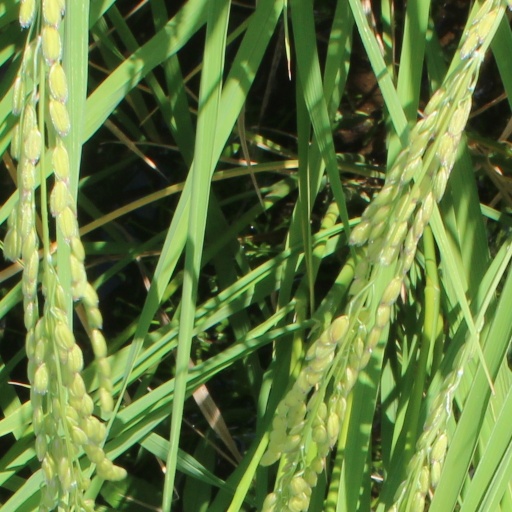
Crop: rice